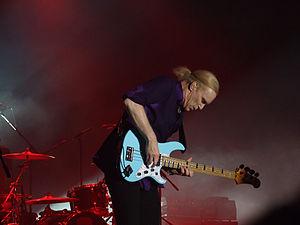
The Winery Dogs est un supergroupe de hard rock américain, originaire de New York. Il est formé de Richie Kotzen, Mike Portnoy et Billy Sheehan.